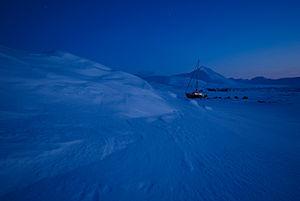
Vagabond est un voilier spécialement conçu pour naviguer dans les glaces. Construit en 1976, il est transformé en 2000 pour naviguer dans cet environnement extrême. En 2002, il est le premier bateau à compléter le passage du Nord-Est sans hivernage. En 2003, Vagabond rejoint la France par le passage du Nord-Ouest, effectuant ainsi la première circumnavigation autour de l'océan Arctique. Vagabond est maintenant soutien logistique d'expéditions scientifiques dans l'Arctique.